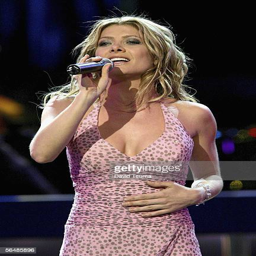
tv personality and pop artist performs